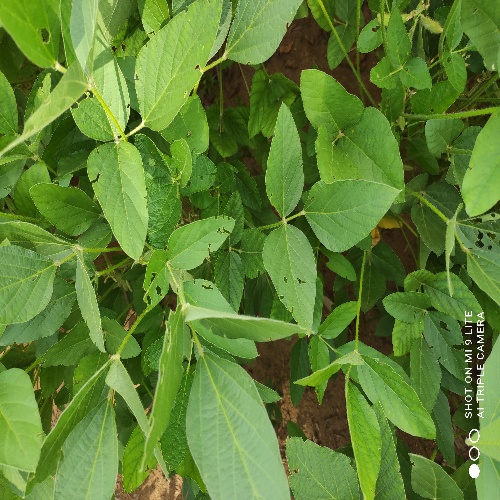
Label: Caterpillar